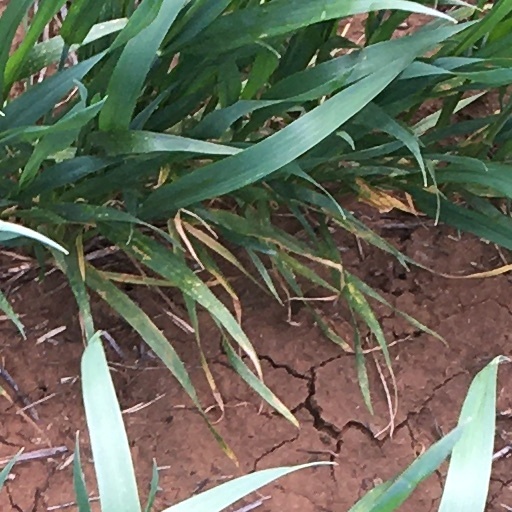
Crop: wheat